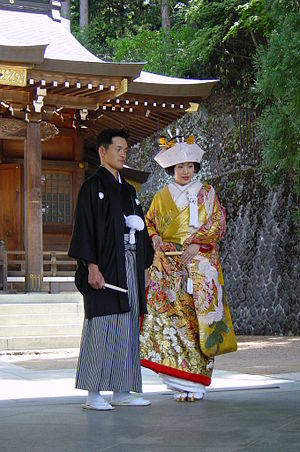
Kimono / Tekstiler / Dele på kvindens kimono
Et par der bliver gift i den traditionelle dragt. Bemærk kvindens tunge uchikake (yderkåbe – se heunder)
Kimono er nationaldragten i Japan. Oprindeligt betyder kimono alle typer tøj, men det er blevet betegnelsen for den lange traditionelle dragt båret af kvinder, mænd og børn.